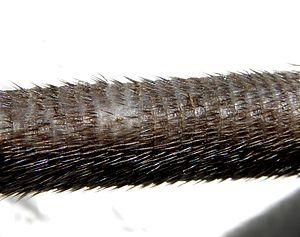
Queue du Rat Noir (Rattus rattus).Português: Cauda de Rato Preto (Rattus rattus).